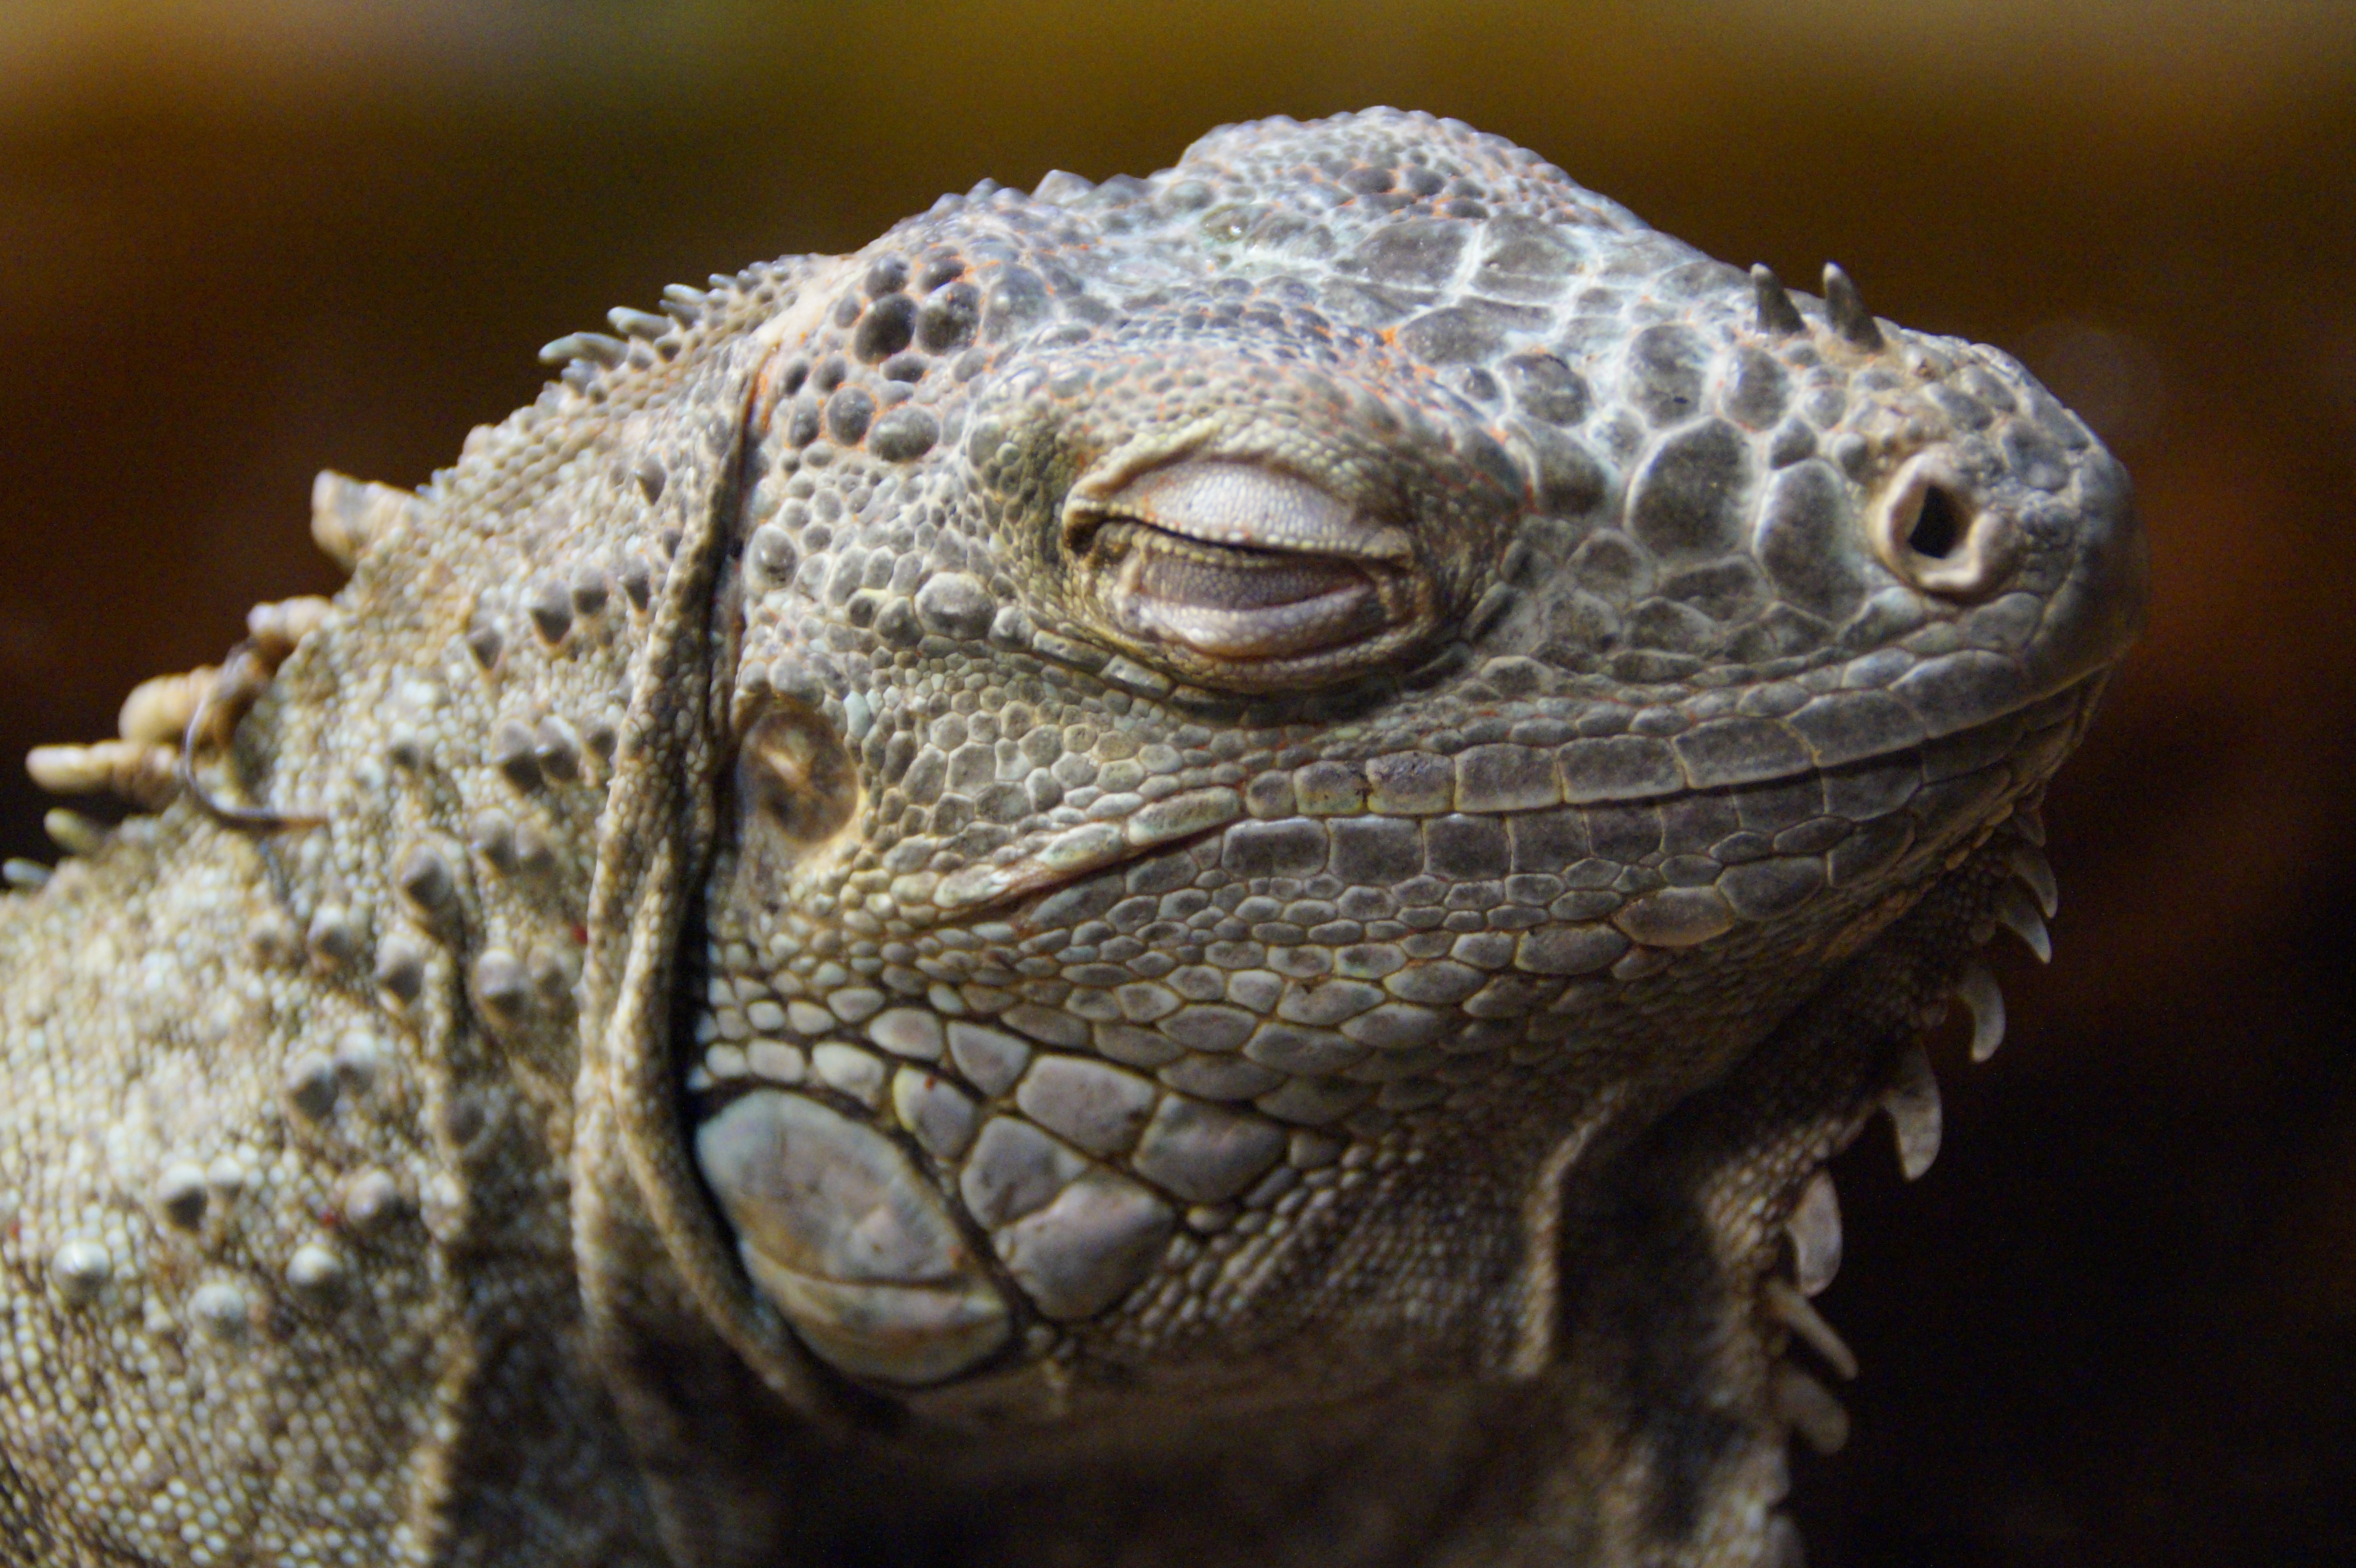
animal, wildlife, zoo, portrait, rest, reptile, scale, close, iguana, fauna, lizard, close up, sleep, head, vertebrate, dragon, tired, scaly, relaxed, iguania, animal portrait, macro photography, doze, agamidae, scaled reptile